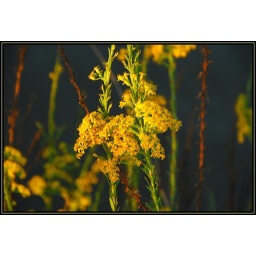
Not sure what kind of flowers these are. They grow wild near the lake in fall. Clear Lake, TX